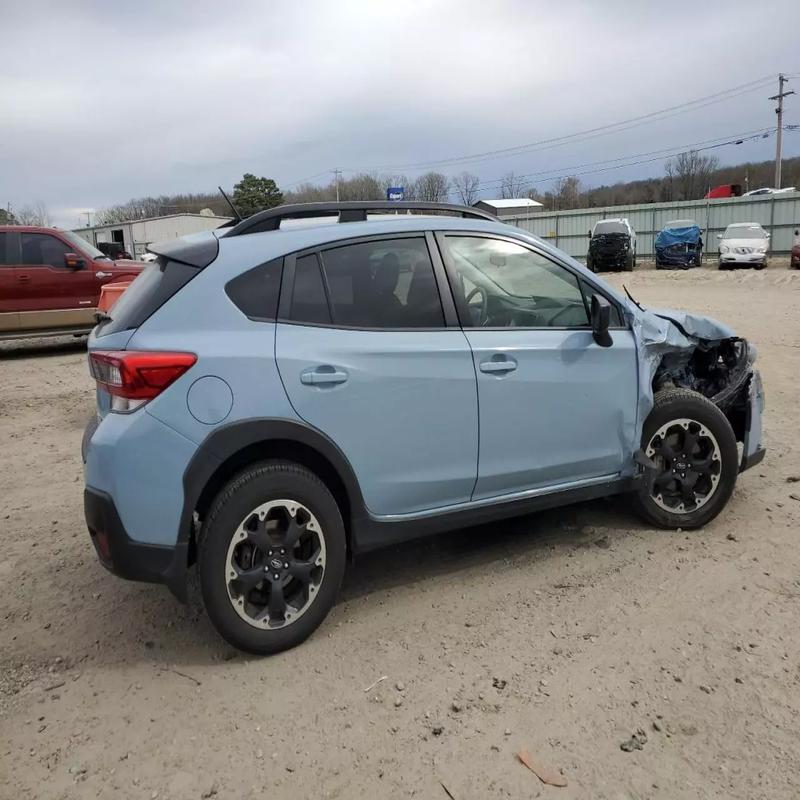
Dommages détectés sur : capot, aile avant droite, porte avant droite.
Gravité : majeur